Zaniemyśl

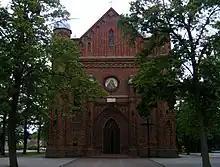
Saint Lawrence church

Niezamyśl was a private village of Polish nobility, administratively located in the Pyzdry County in the Kalisz Voivodeship in the Greater Poland Province of the Kingdom of Poland. In 1331, during the Polish–Teutonic War of 1326–1332, it was the site a battle between the Poles and the invading Teutonic Knights, won by the Poles. In 1742, it was granted town rights and renamed "Zaniemyśl". It was a private town, owned by the Poniński and Jaraczewski families.